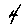
Label: 4